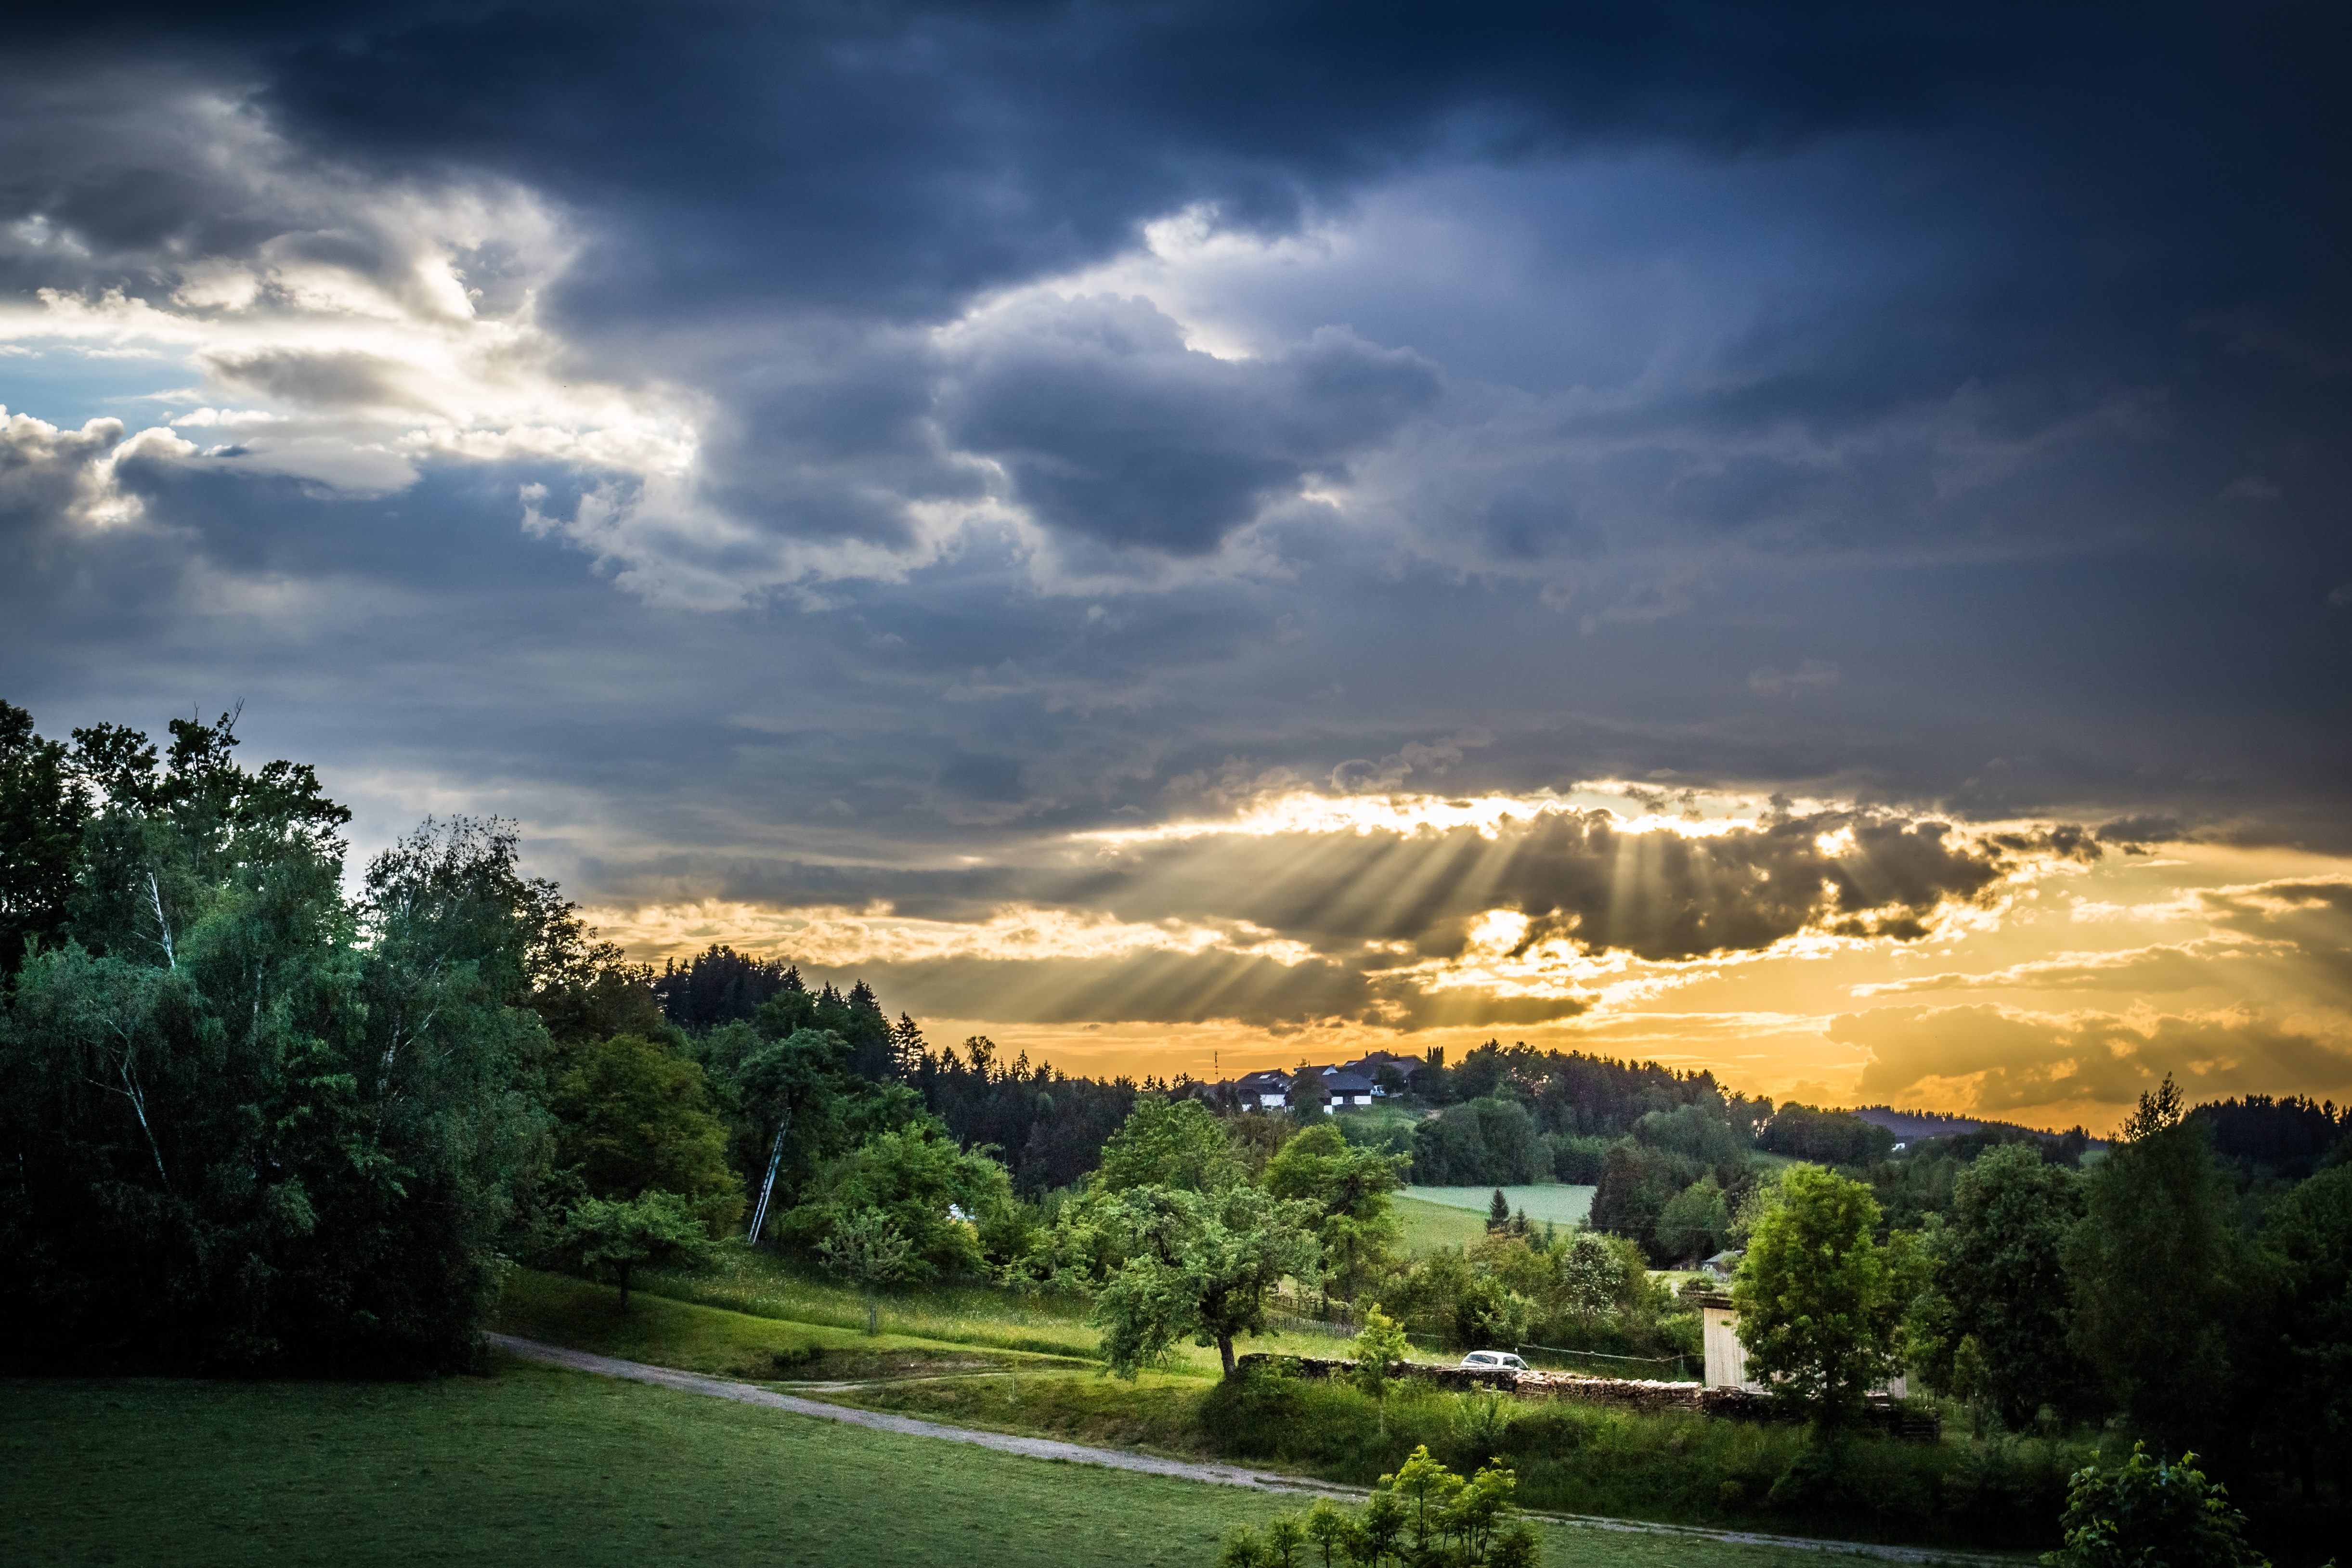
landscape, tree, nature, horizon, mountain, cloud, sky, sun, sunset, sunlight, morning, hill, dawn, mountain range, village, dusk, evening, reflection, weather, trees, clouds, sun rays, rural area, meteorological phenomenon, mountainous landforms